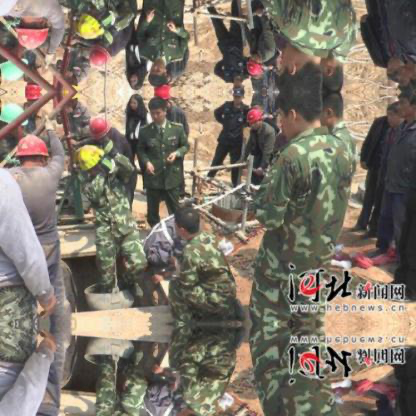
Objects in the image:
label: helmet
label: helmet
label: helmet
label: helmet
label: helmet
label: helmet
label: helmet
label: head
label: head
label: head
label: head
label: head
label: head
label: head
label: helmet
label: helmet
label: helmet
label: helmet
label: helmet
label: helmet
label: helmet
label: head
label: head
label: head
label: head
label: head
label: head